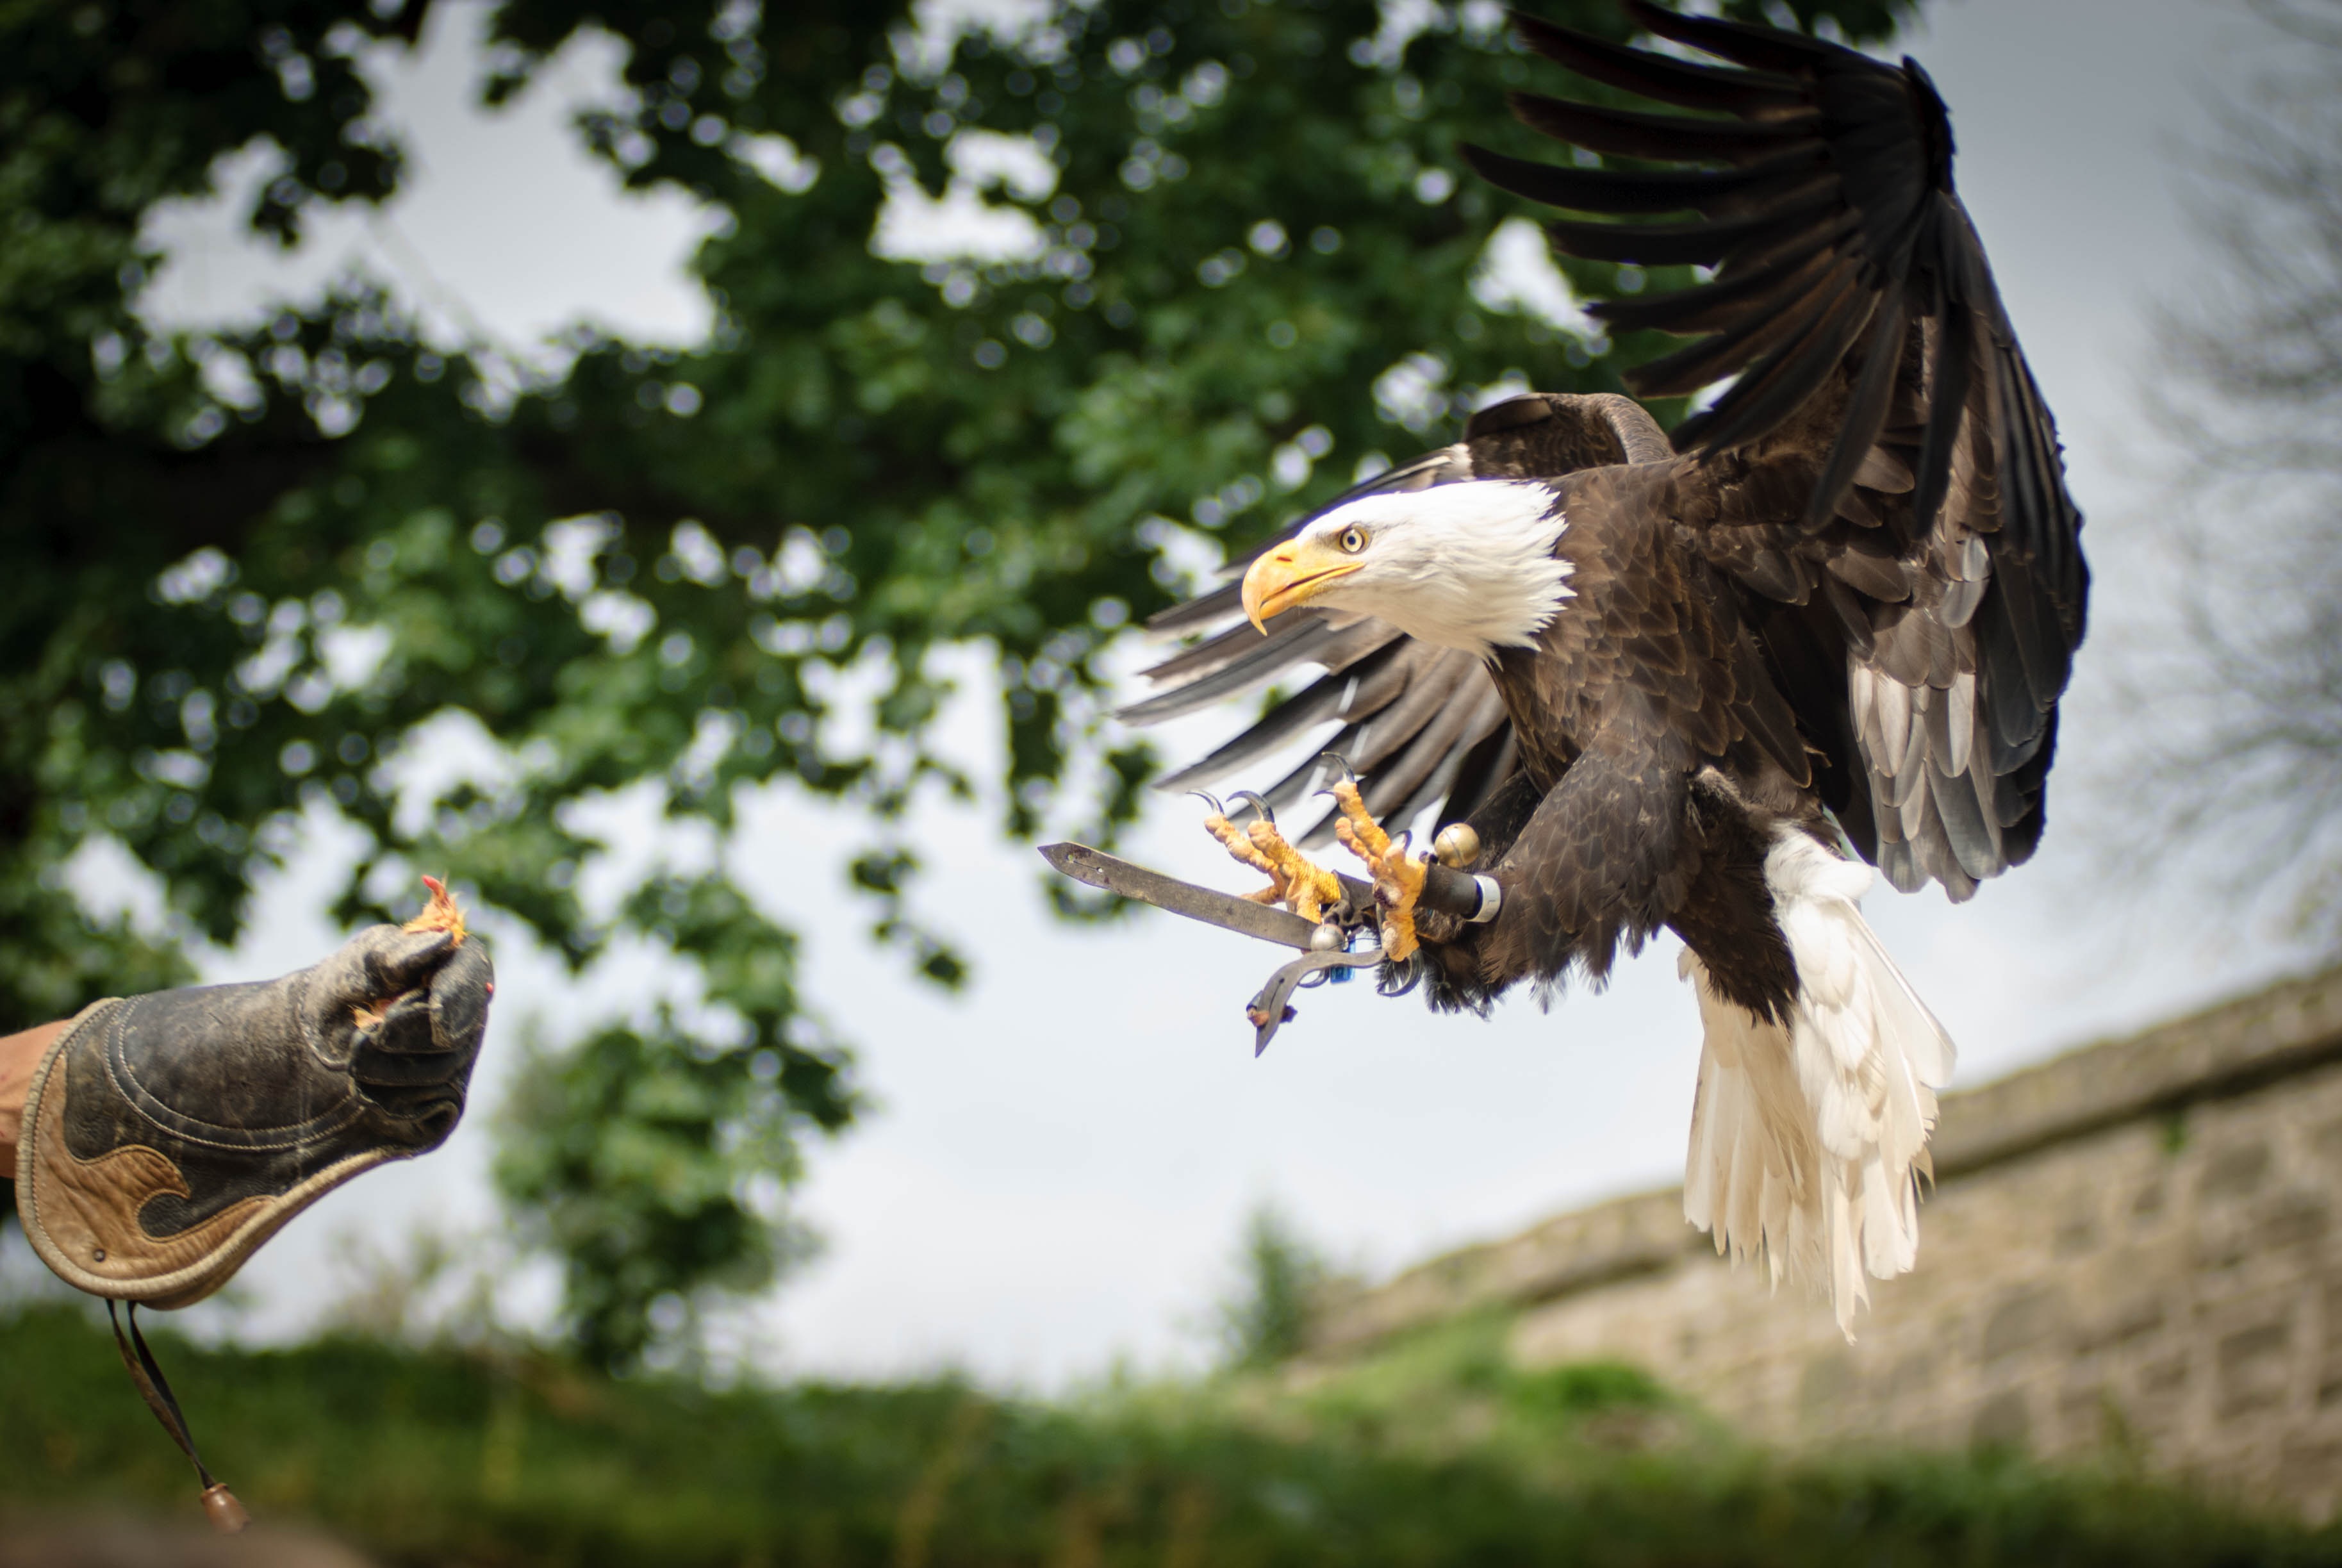
nature, bird, wing, glove, wildlife, beak, eagle, hawk, fauna, bird of prey, bald eagle, vertebrate, vulture, adler, bird's eye view, white tailed eagle, birds of prey show, accipitriformes